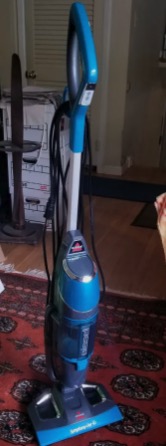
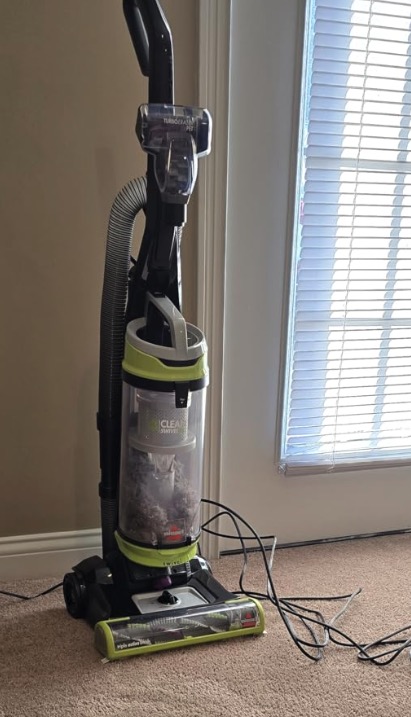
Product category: items_vacuum
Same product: no